M. Jacqui Alexander

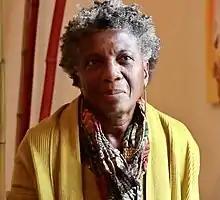
Alexander in 2016

M. Jacqui Alexander is a writer, teacher, and activist. She is both a Professor Emeritus at the Women and Gender Studies Department of the University of Toronto as well as the creator and director of the Tobago Centre "for the study and practice of indigenous spirituality". Jacqui Alexander is an enthusiast of "the ancient African (diasporic) spiritual systems of Orisa/Ifá, and a student of yoga and Vipassana meditation". She has received teachings on this meditative practice in Nigeria, the Kôngo, India, Haiti, Trinidad and Tobago, and New York. The themes of her work have captured a range of social justice subjects from the effects of imperialism, colonialism, and enslavement with special attention paid to the "pathologizing narratives" around homosexuality, gender, nationalism. Alexander's academic areas of interest specifically include: African Diasporic Cosmologies, African Diasporic Spiritual Practices, Caribbean studies, Gender and the Sacred, Heterosexualization and State Formation, Transnational feminism.